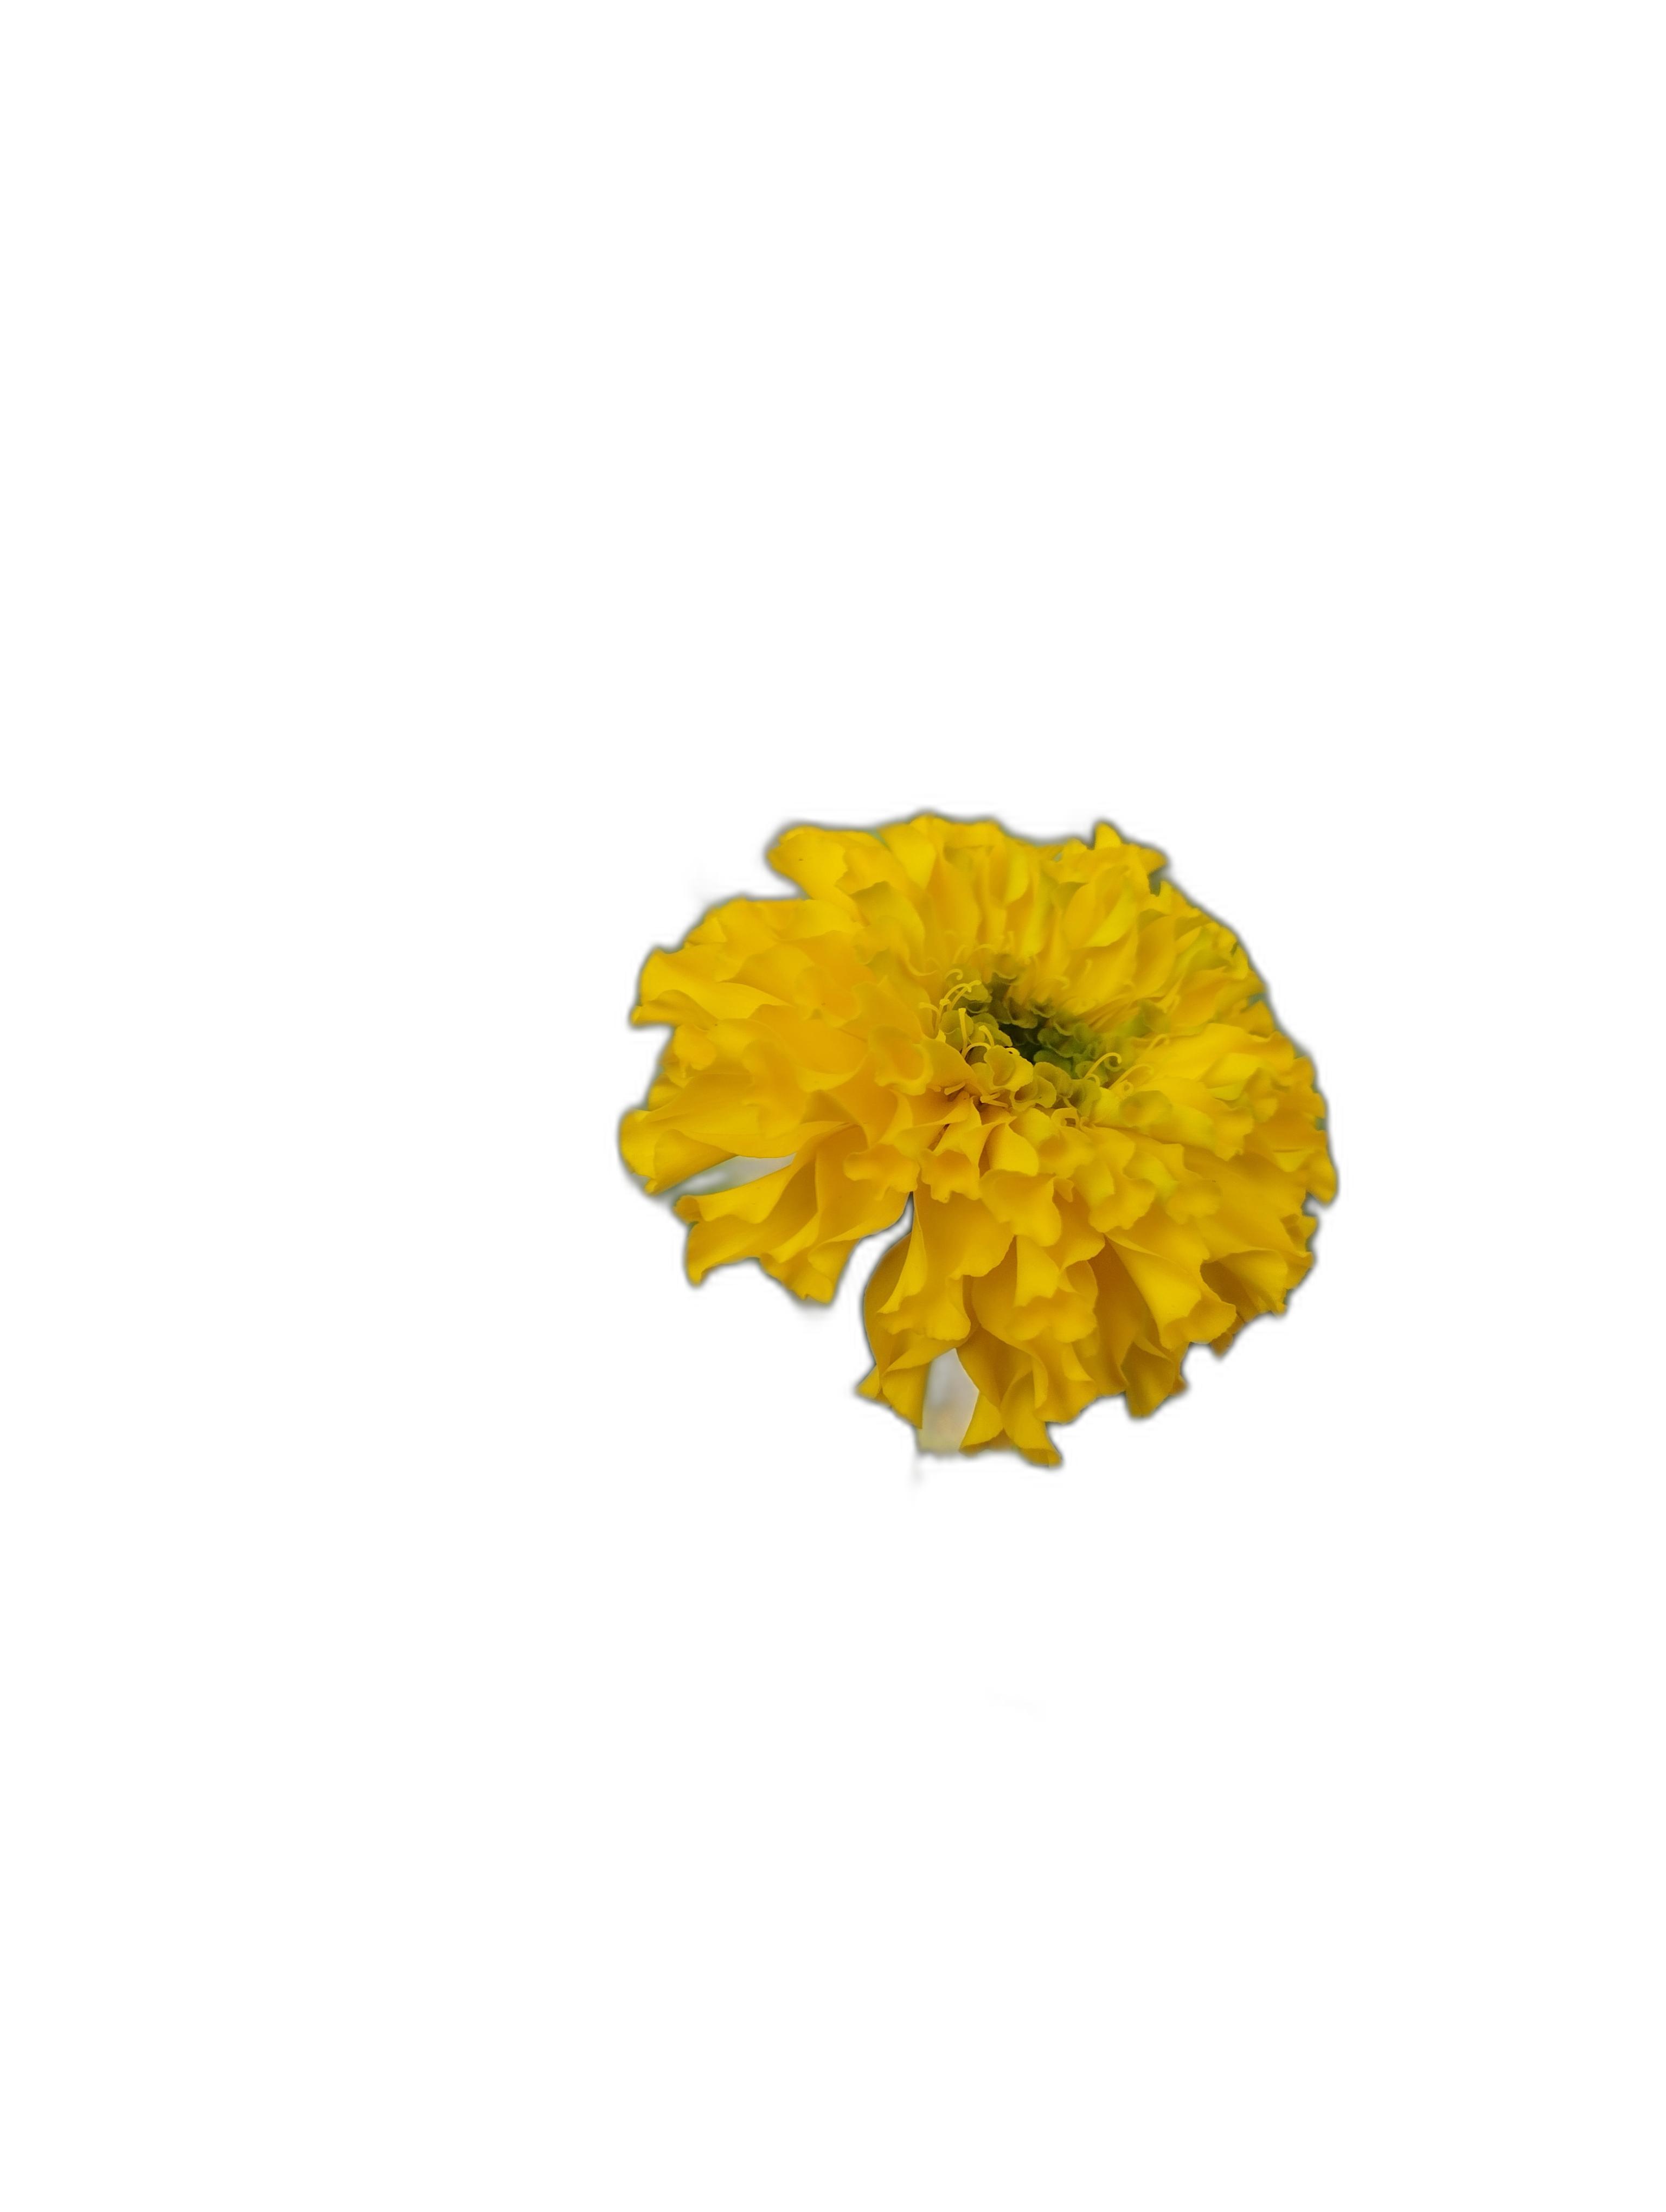
Label: Marigold